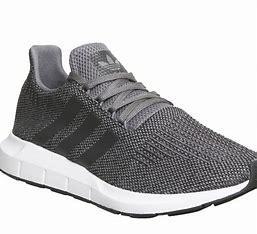
Brand: Adidas
Model: Swift Run